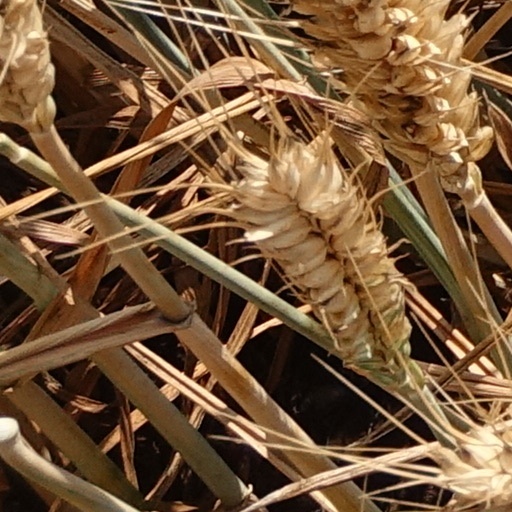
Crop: wheat